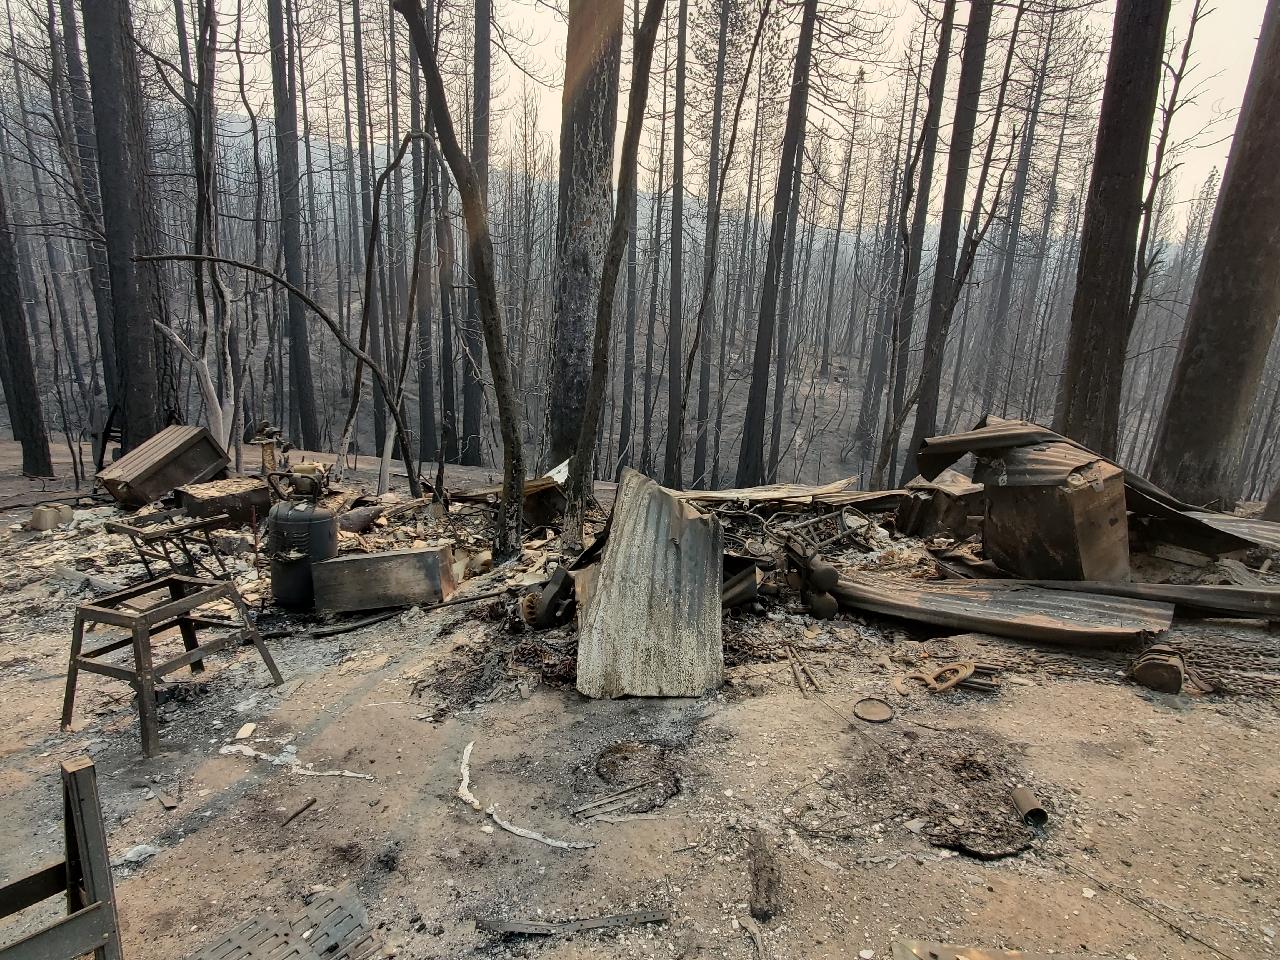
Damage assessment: destroyed